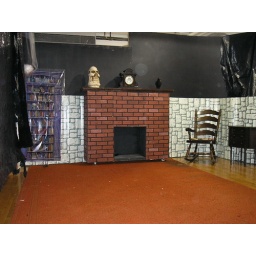
library in castle grimm 2005